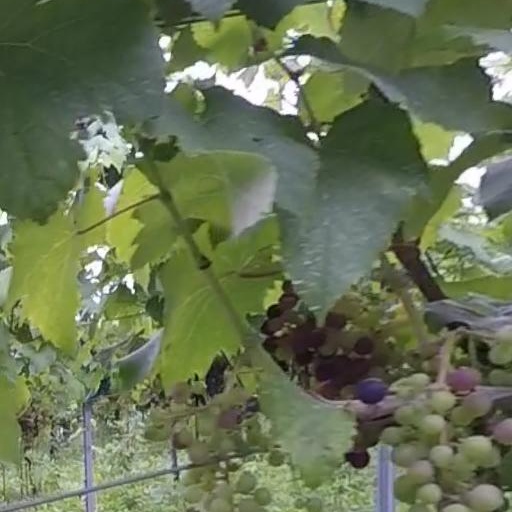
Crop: grape